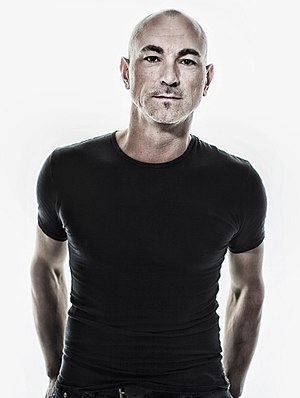
Robert Miles
Roberto Concina, bedre kendt som Robert Miles var en musikproducer fra Schweiz. Han har udgivet flere albums, og hans mest succesfulde sang er "Children" fra 1995, som nåede at sælge platin i adskillige lande.